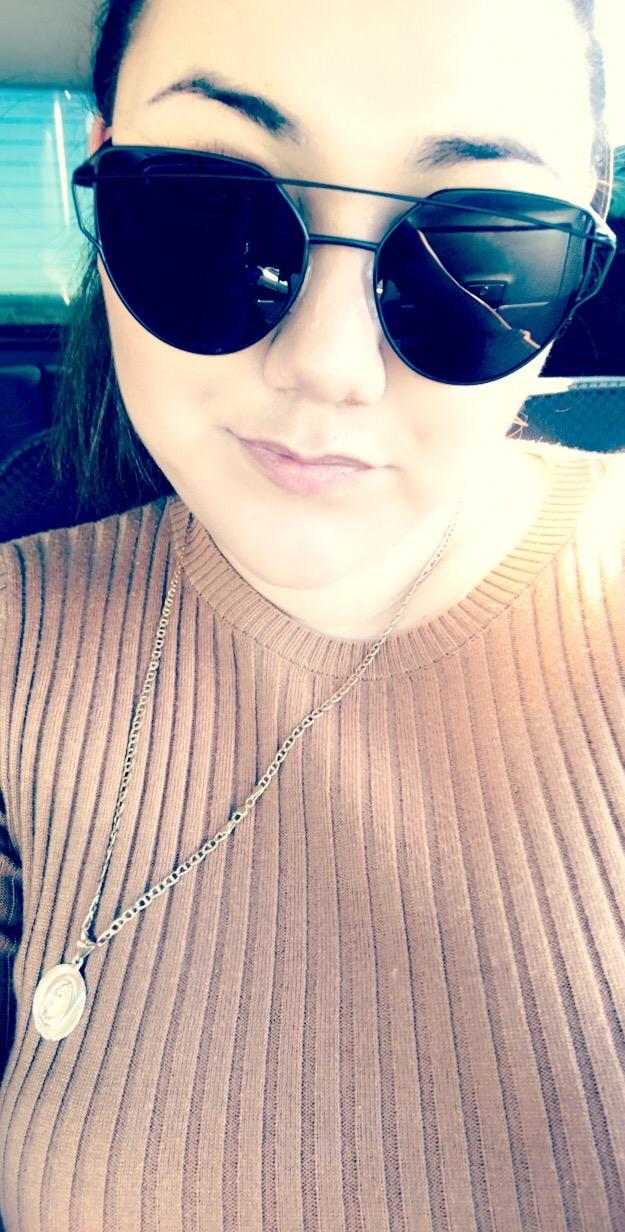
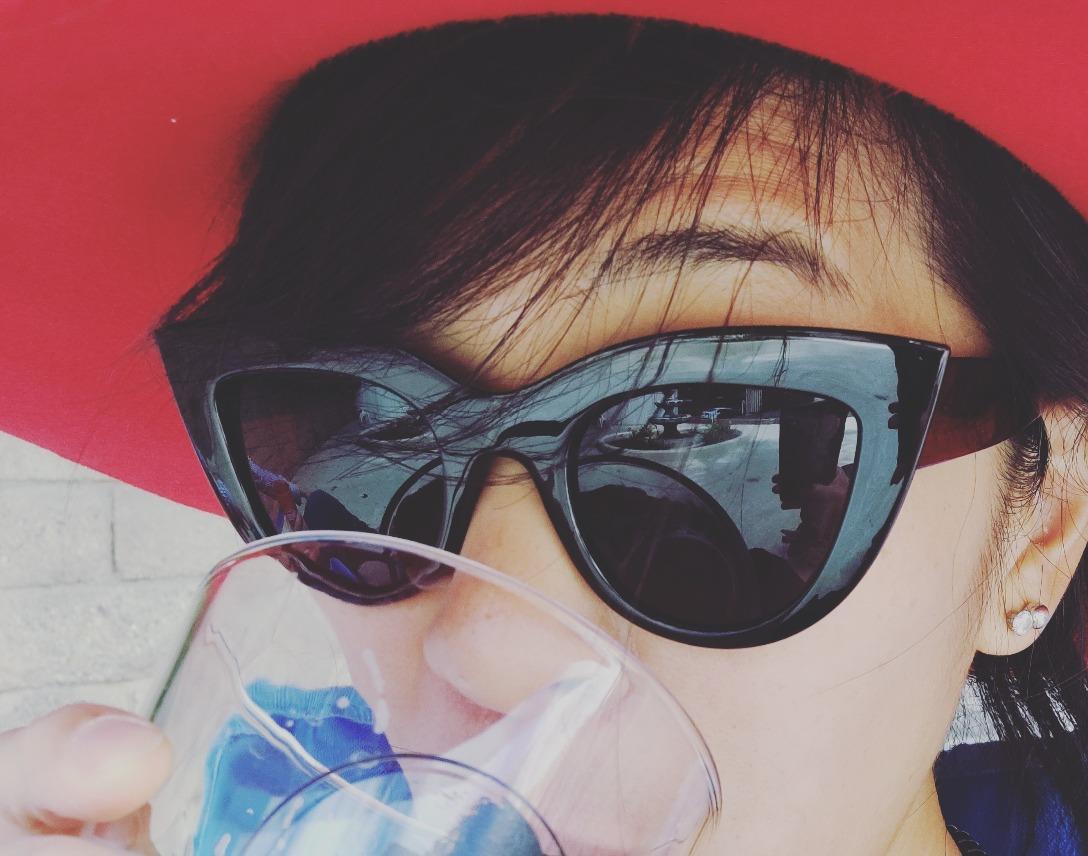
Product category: accessories_sunglasses
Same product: no